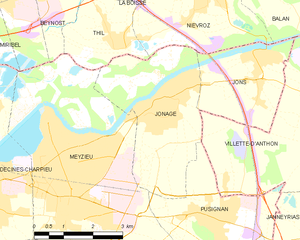
Carte des communes françaises